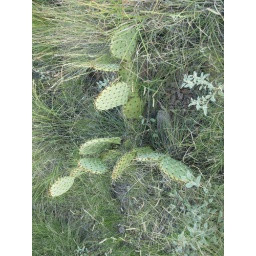
Davis Mountains Texas State Park in the Chihuahuan Desert 2010 trees blue sky